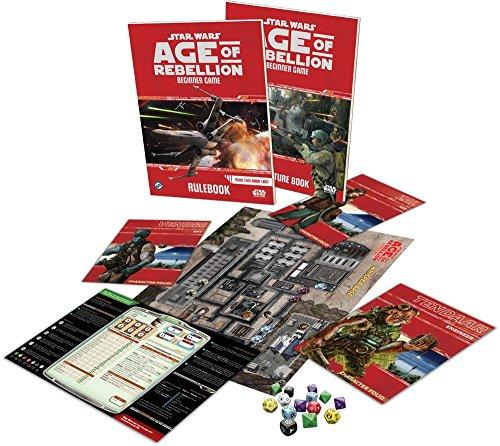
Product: Star Wars: Age of Rebellion Beginner Game
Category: Toys & Games | Games & Accessories | Card Games
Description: The perfect starting point for new roleplayers and players new to Star Wars: Age of Rebellion alike.
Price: $22.49
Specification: ProductDimensions:11.2x8.8x2inches|ItemWeight:13.3ounces|ShippingWeight:1.55pounds(Viewshippingratesandpolicies)|DomesticShipping:ItemcanbeshippedwithinU.S.|InternationalShipping:ThisitemcanbeshippedtoselectcountriesoutsideoftheU.S.LearnMore|ASIN:1616618787|Itemmodelnumber:SWA01|Manufacturerrecommendedage:13-15years